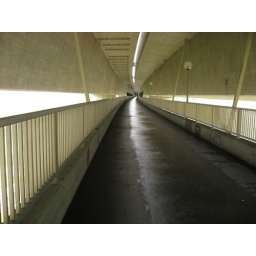
The underlane for bicycles on the highway viaduct over the Sitter river near St. Gallen